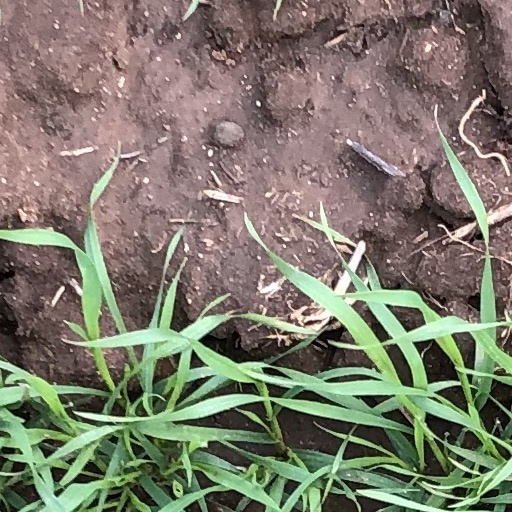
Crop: wheat